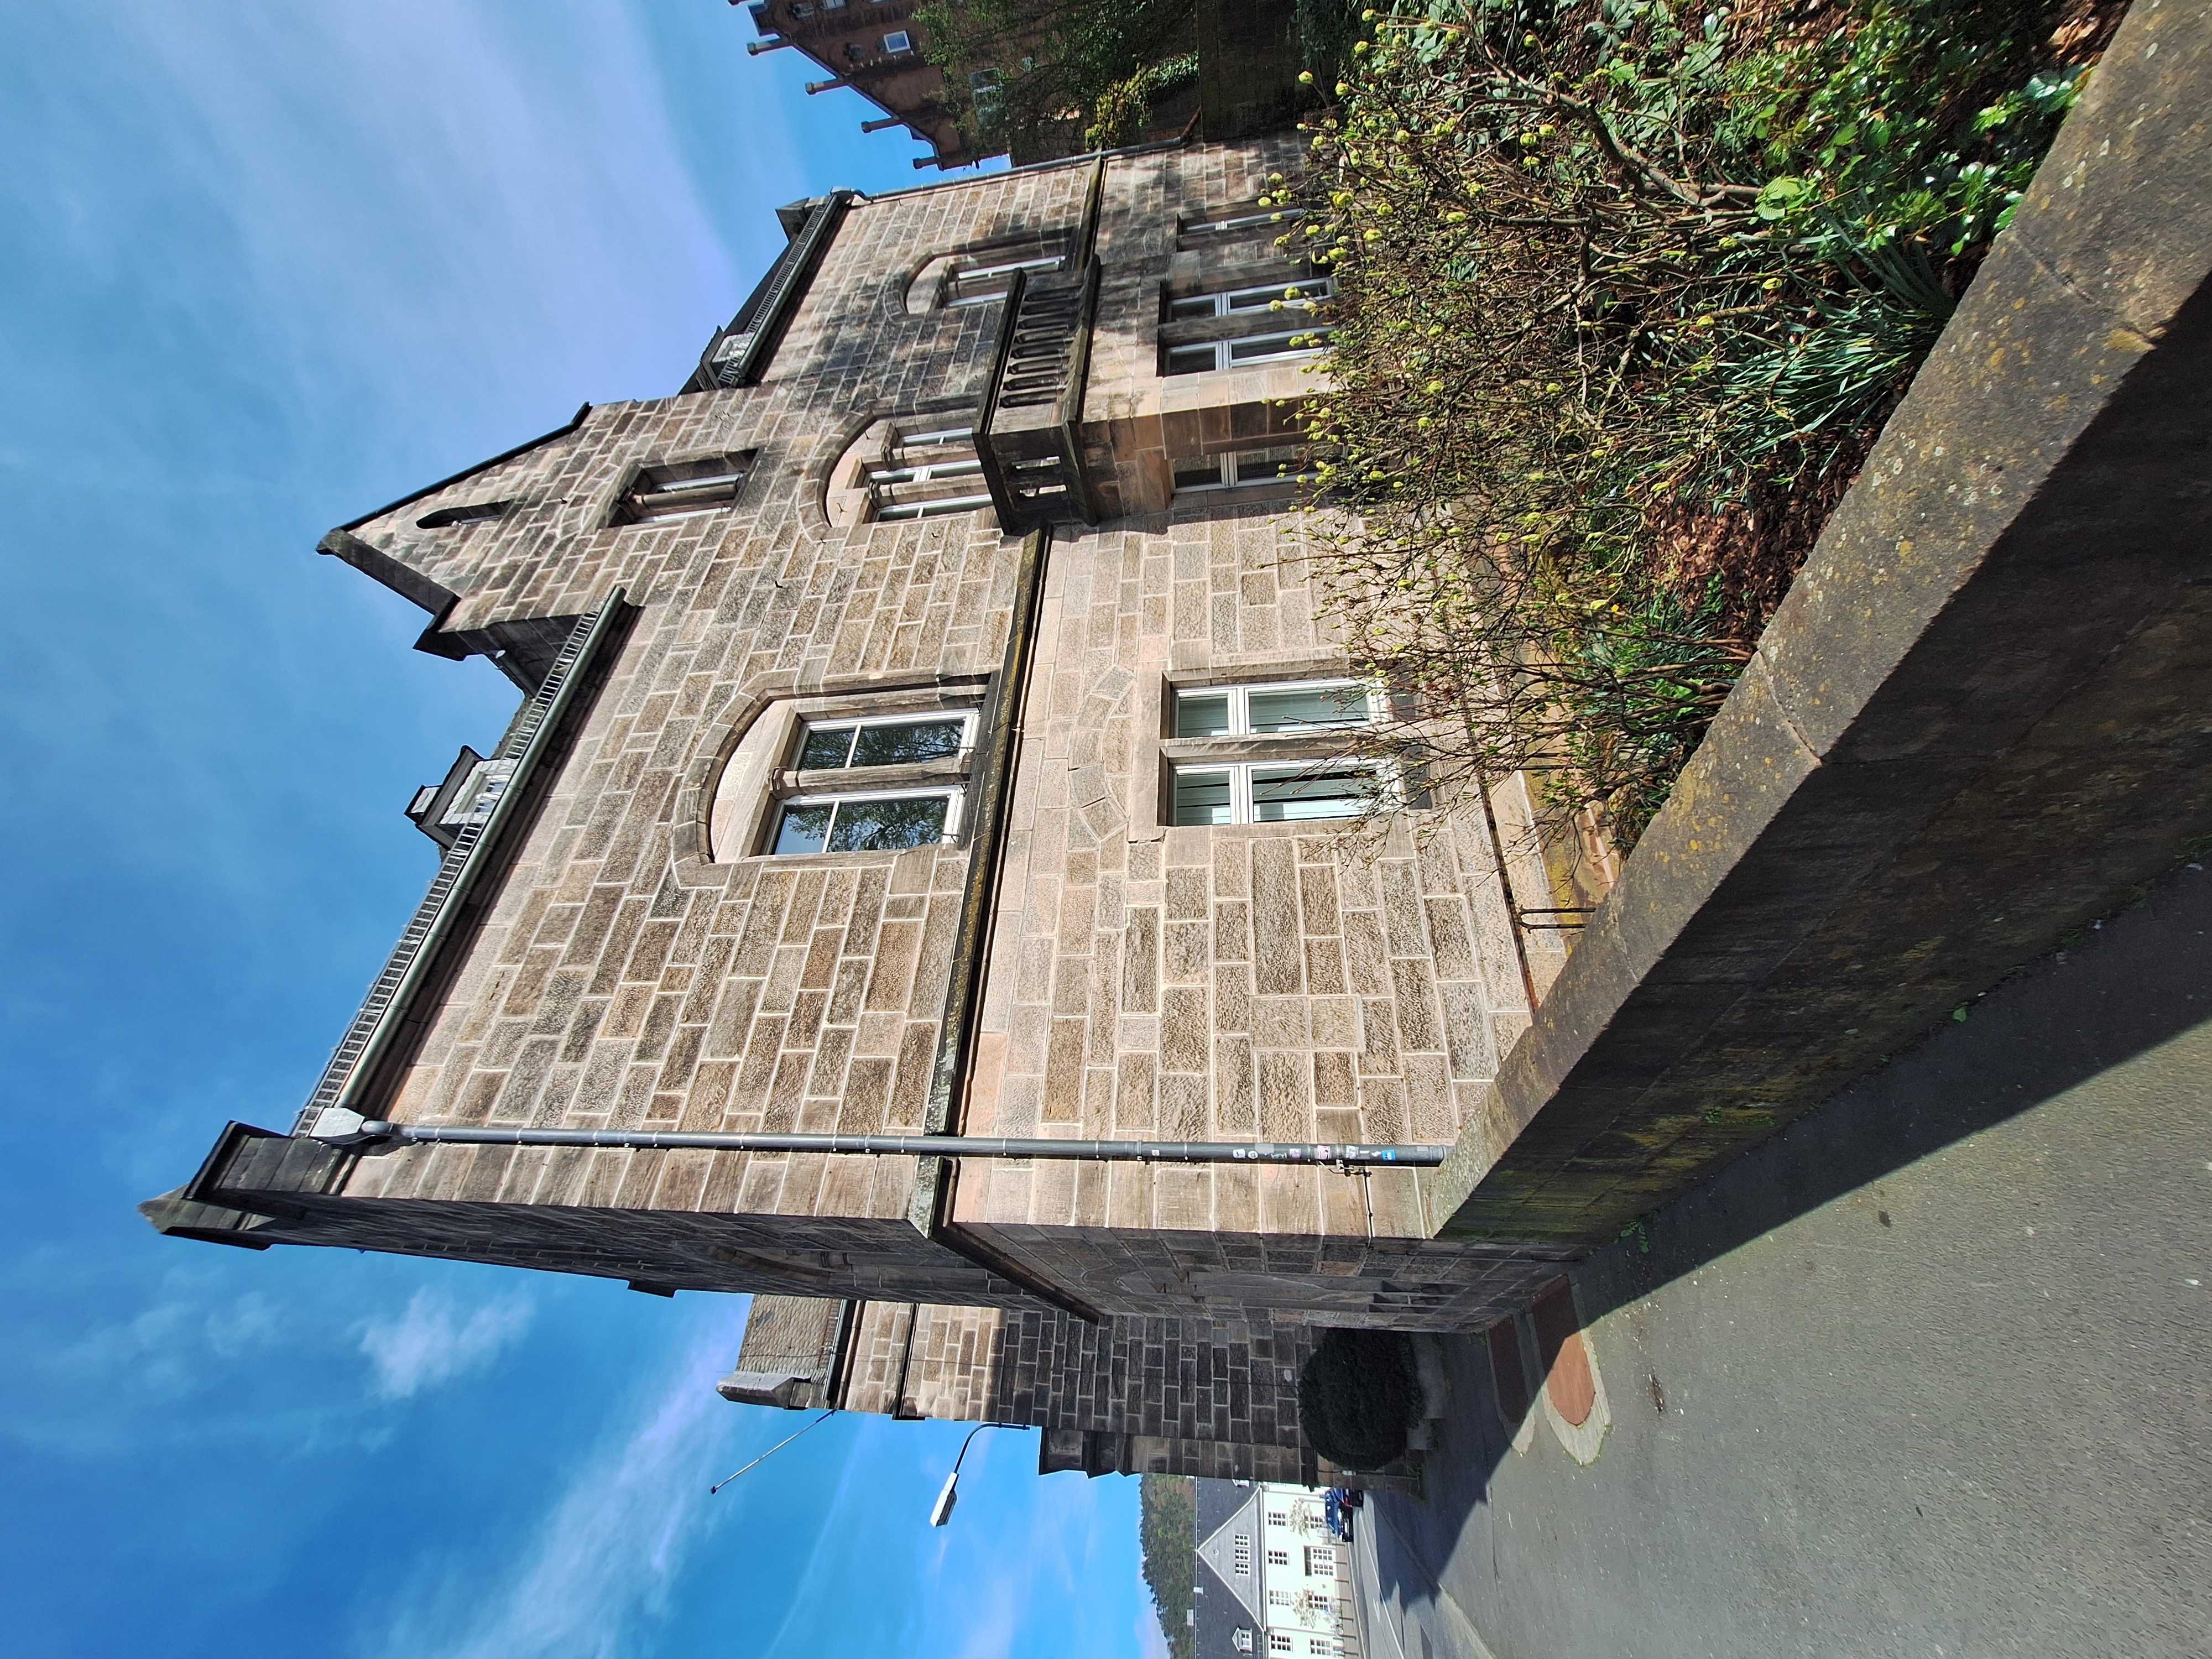
Building: Deutschhausstraße 1